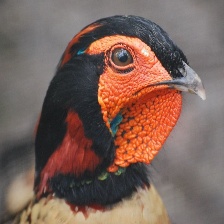
Species: CABOTS TRAGOPAN
Scientific name: TRAGOPAN CABOTI